Paris Métro Line 10

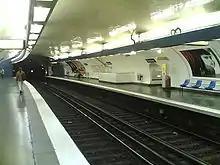
Platform of the station "Jussieu".

After the station "Mirabeau", the line crosses the Seine via an underwater tunnel and reaches the station "Javel – André Citroën" by way of a 40‰ ramp after passing under tracks of line C of the RER. Following this, the line follows "avenue Émile-Zola" to arrive at the stations "Charles Michels" and "Avenue Émile Zola" before joining the "rue du Commerce". When the line reaches the station "La Motte-Picquet – Grenelle", the two tracks separate: tracks 1 are situated in a half-station with platform 1 of line 8 and tracks 2 service a half station but without tracks 2 of line 8 which are situated below. Before arriving at the station "Ségur", the line passes under the Rapp intake. It then services the stations "Duroc", "Vaneau" and "Sèvres – Babylone". The line continues eastward and passes through the vacant station "Croix-Rouge", which was closed on 2 September 1939. Finally, the line arrives at "Mabillon".